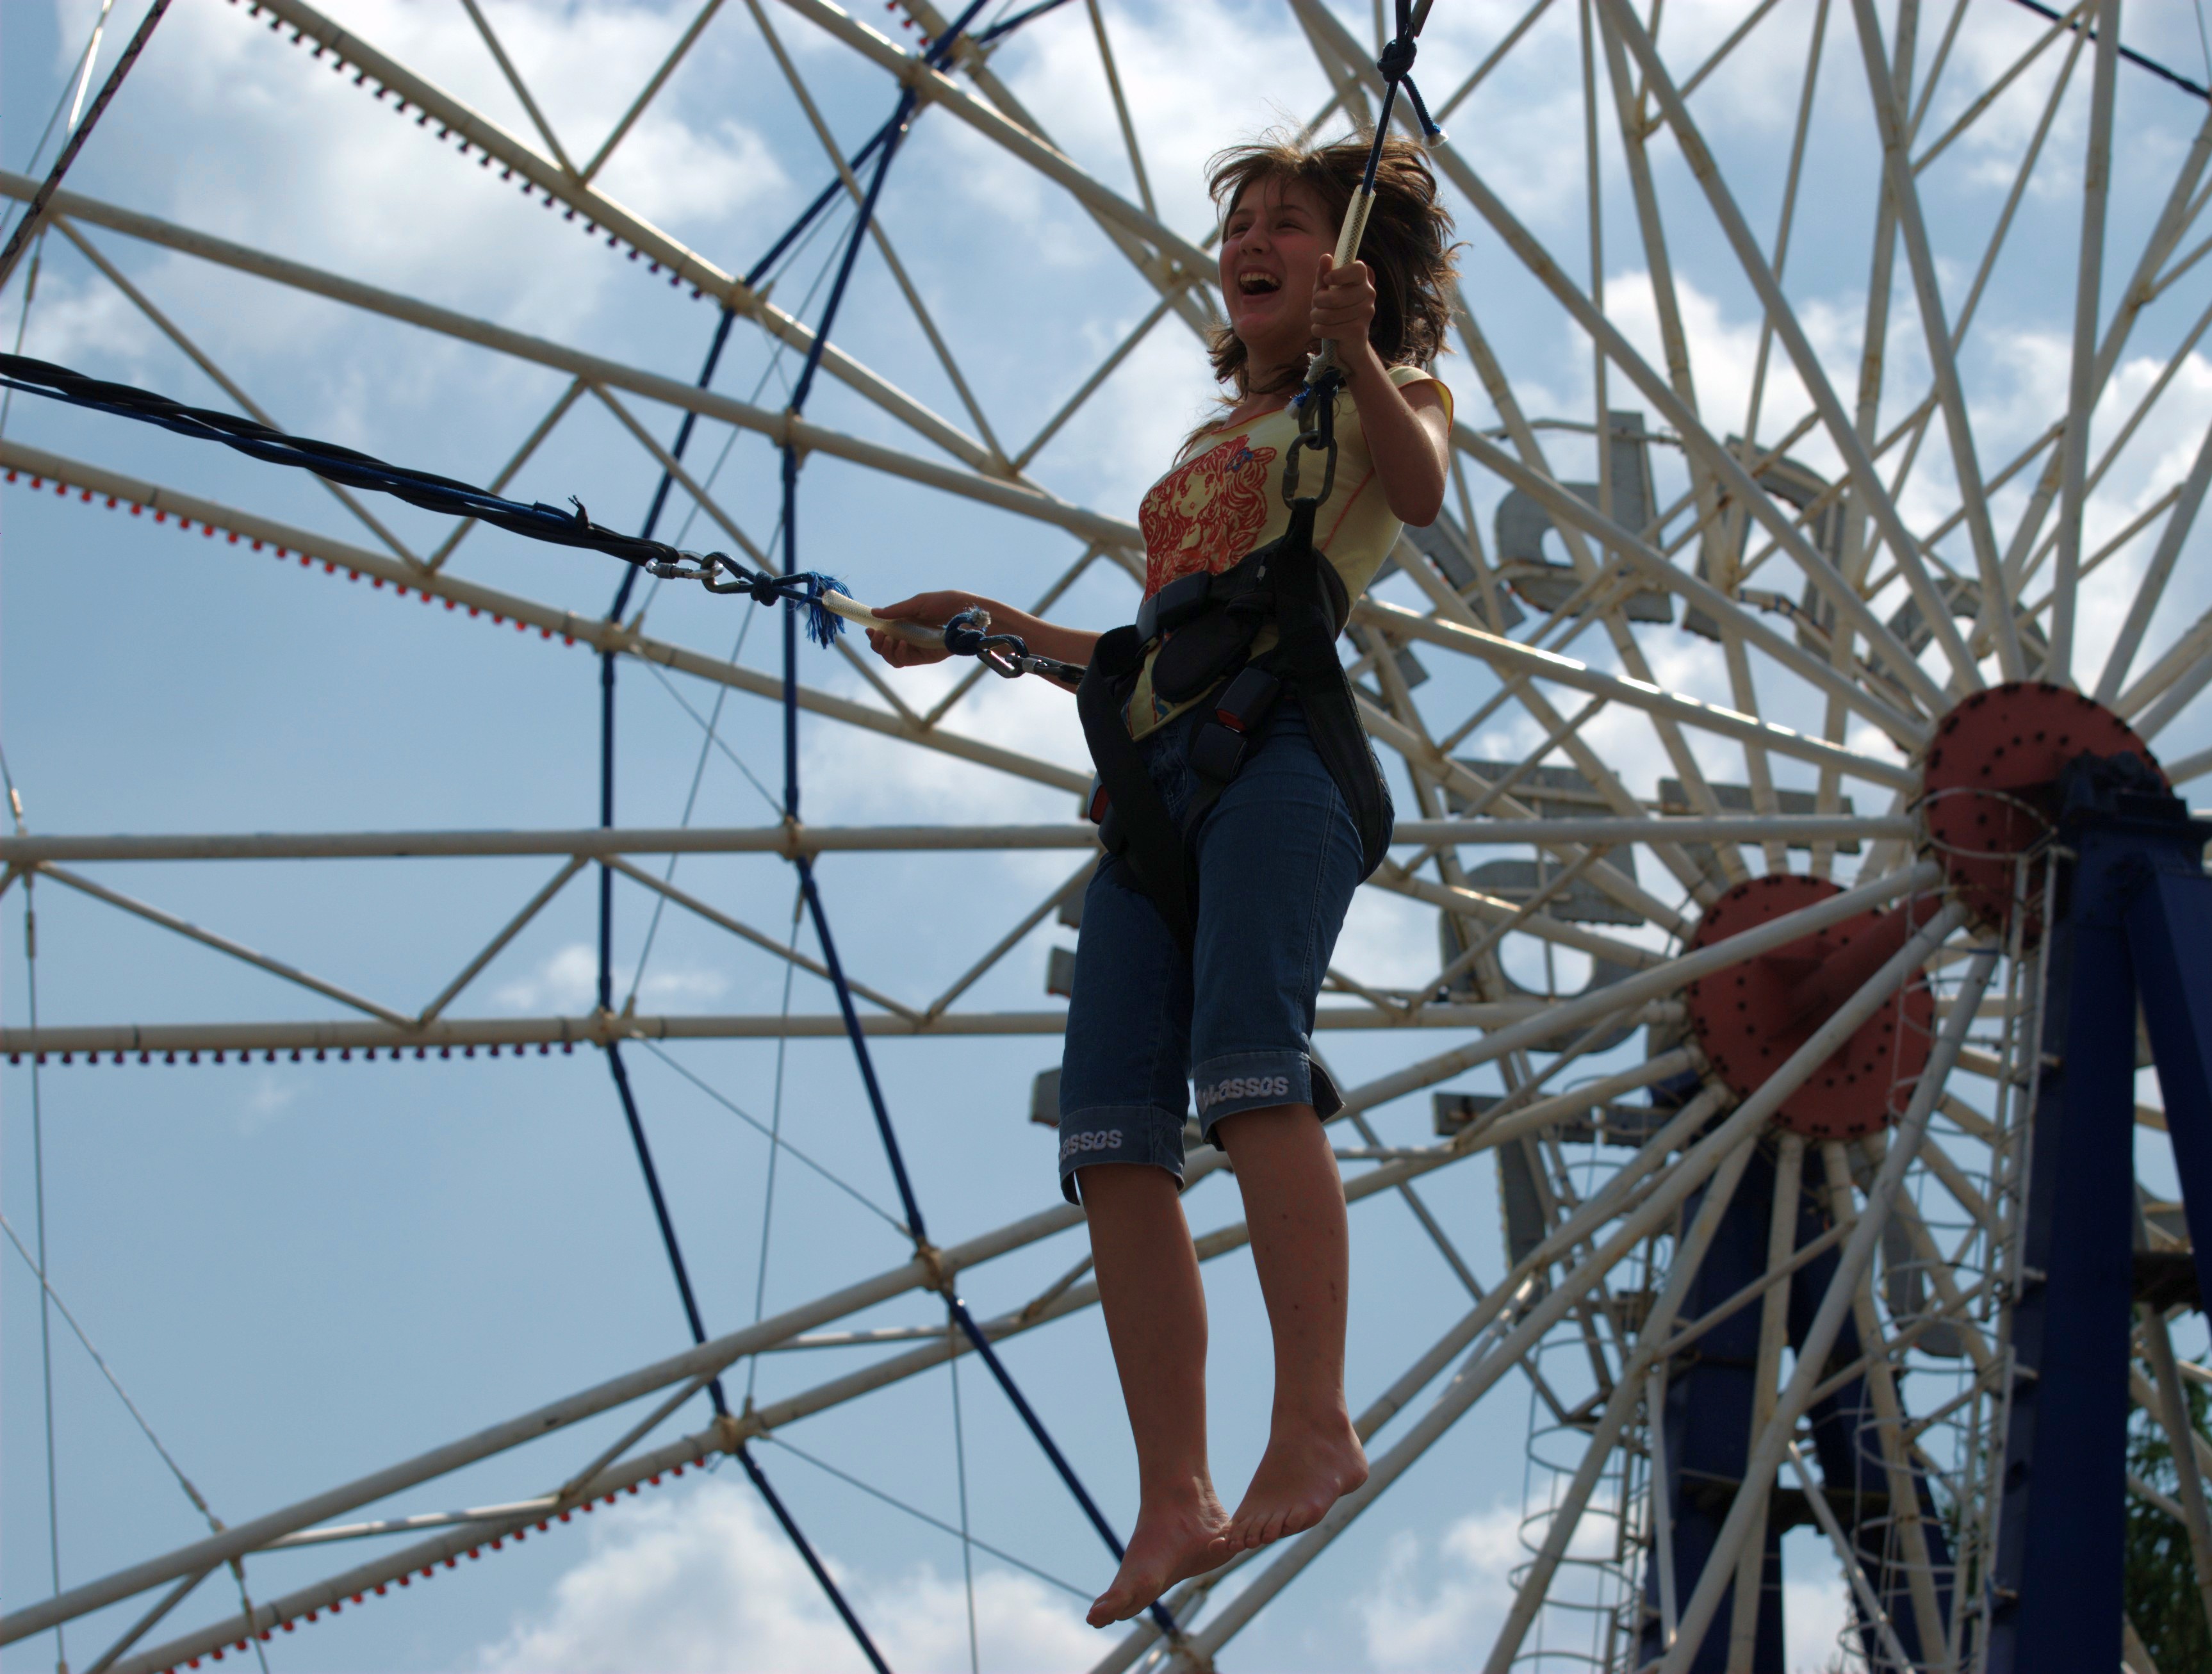
people, girl, woman, wind, ferris wheel, amusement park, tower, mast, nikon, electricity, energy, girls, cool image, scaffolding, tourist attraction, d80, nikond80, soe, theperfectphotographer, outdoor structure